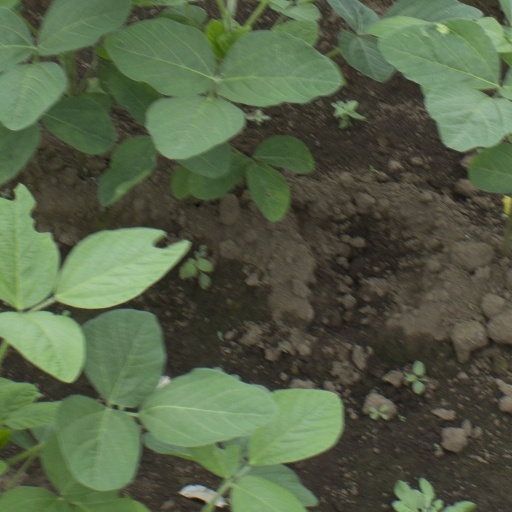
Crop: soybean